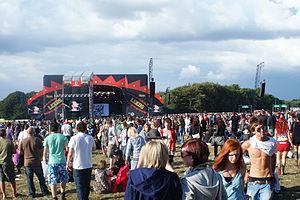
Les Reading and Leeds Festivals sont deux festivals de musique Rock ayant lieu annuellement pendant les jours fériés britanniques de la fin août à Reading et Leeds en Angleterre. Ils partagent tous deux la même affiche et durent trois jours.